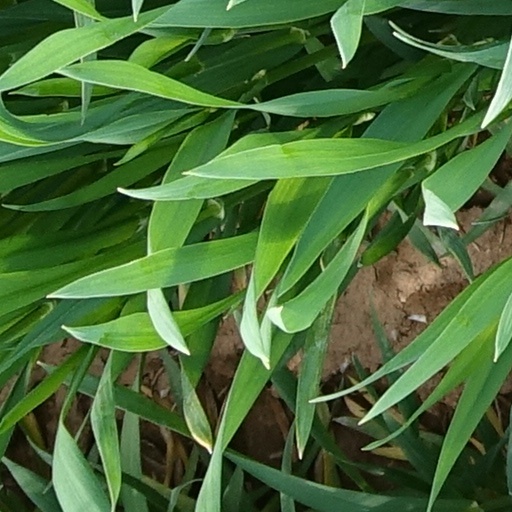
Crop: wheat